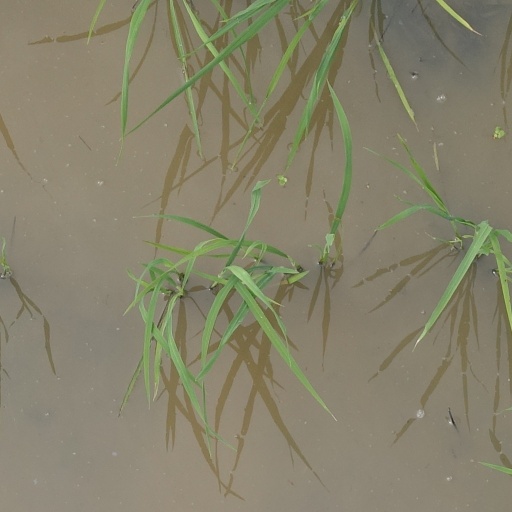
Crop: rice